Reed Brody

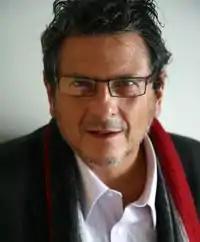

Reed Brody (born July 20, 1953, Budapest, Hungary) is a Hungarian-American human rights lawyer and prosecutor. He specializes in helping victims seek justice against abusive leaders for atrocities and has gained fame as the "Dictator Hunter." He served as counsel for the victims in the case of the exiled former dictator of Chad, Hissène Habré, who was convicted of crimes against humanity in Senegal. Brody has also worked with the victims of Augusto Pinochet and Jean-Claude “Baby Doc” Duvalier. He currently works with victims of the former dictator of Gambia, Yahya Jammeh, is a lawyer for the ousted president of Niger Mohamed Bazoum and is a member of the United Nations Group of Human Rights Experts on Nicaragua. He is the author of several books, including "To Catch a Dictator: The Pursuit and Trial of Hissène Habré" (2022).